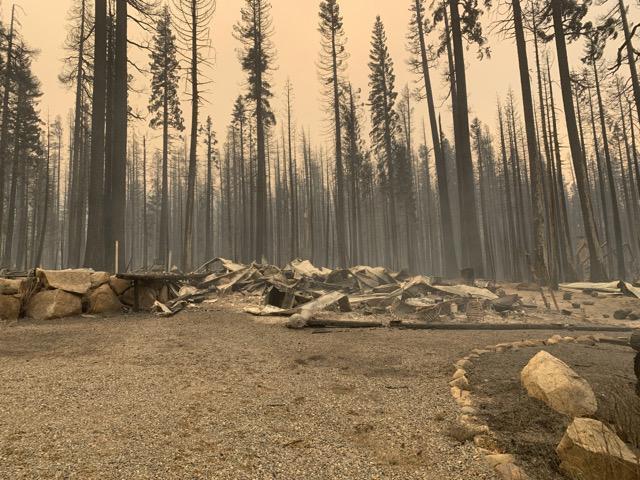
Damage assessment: destroyed